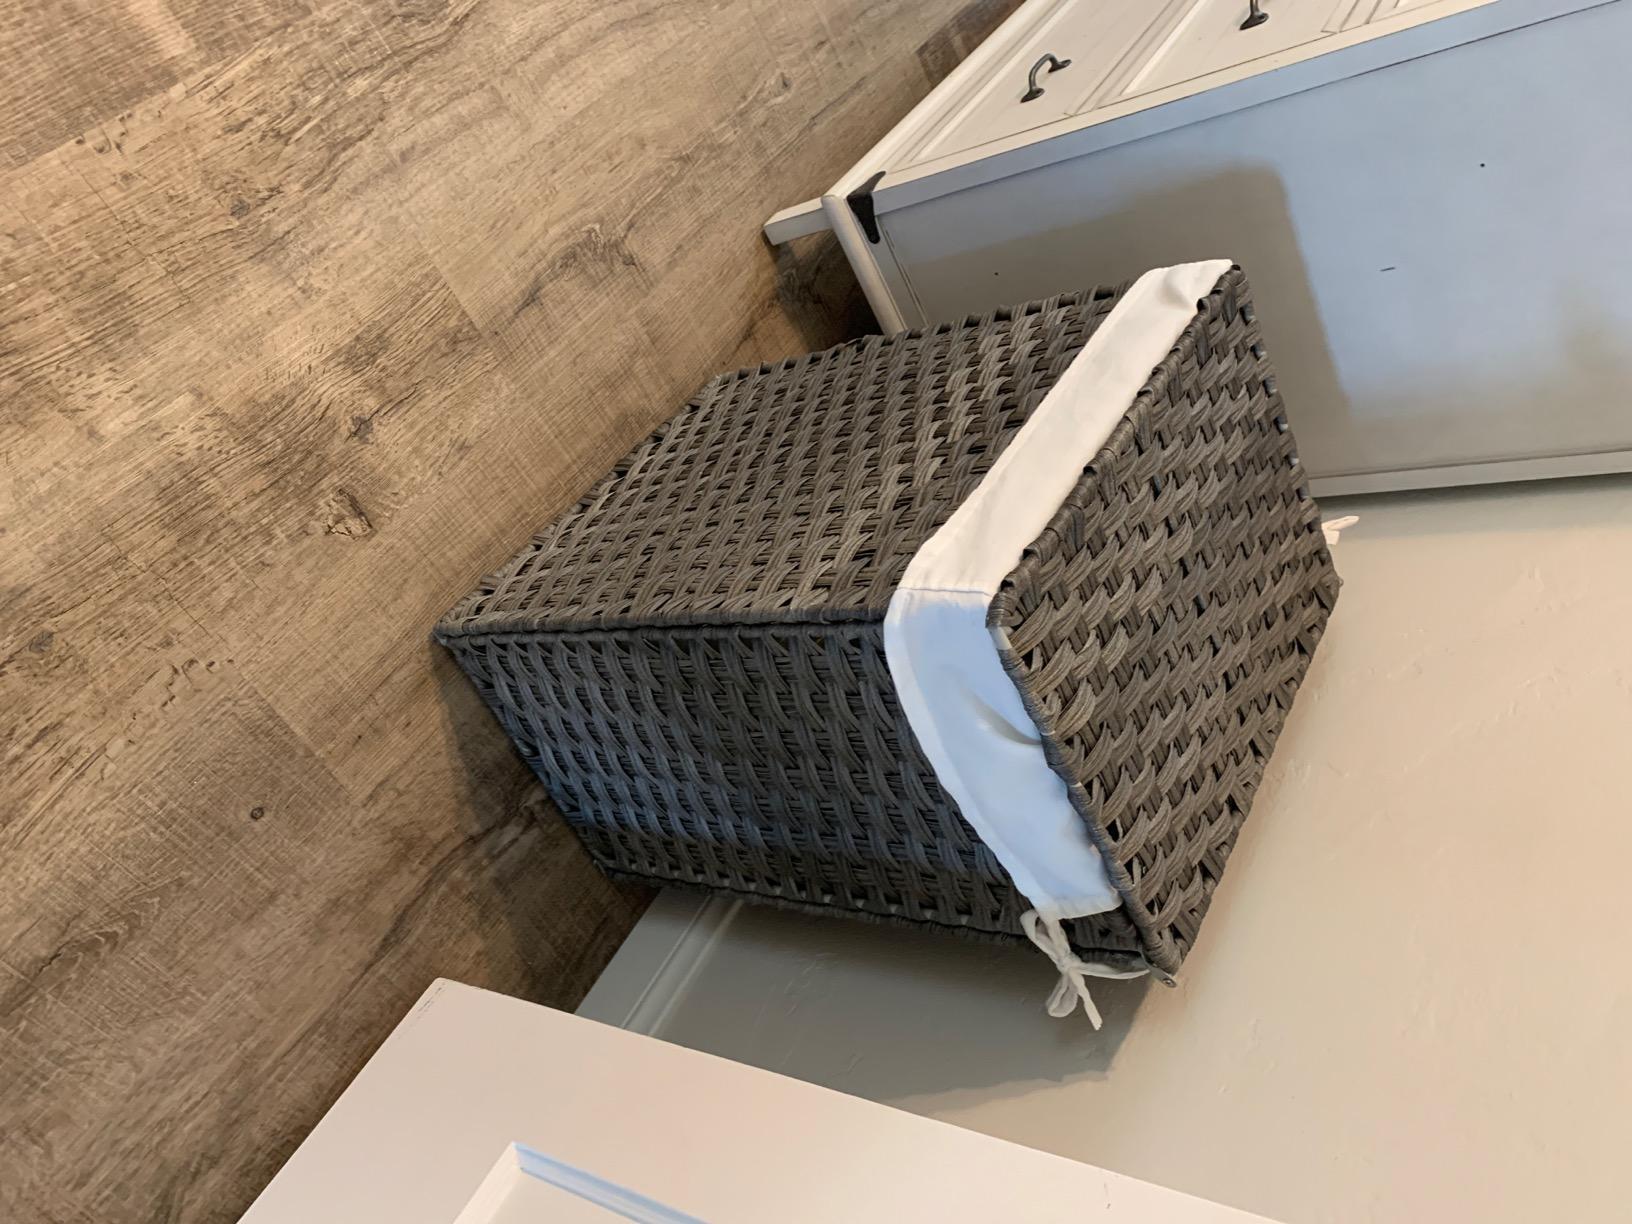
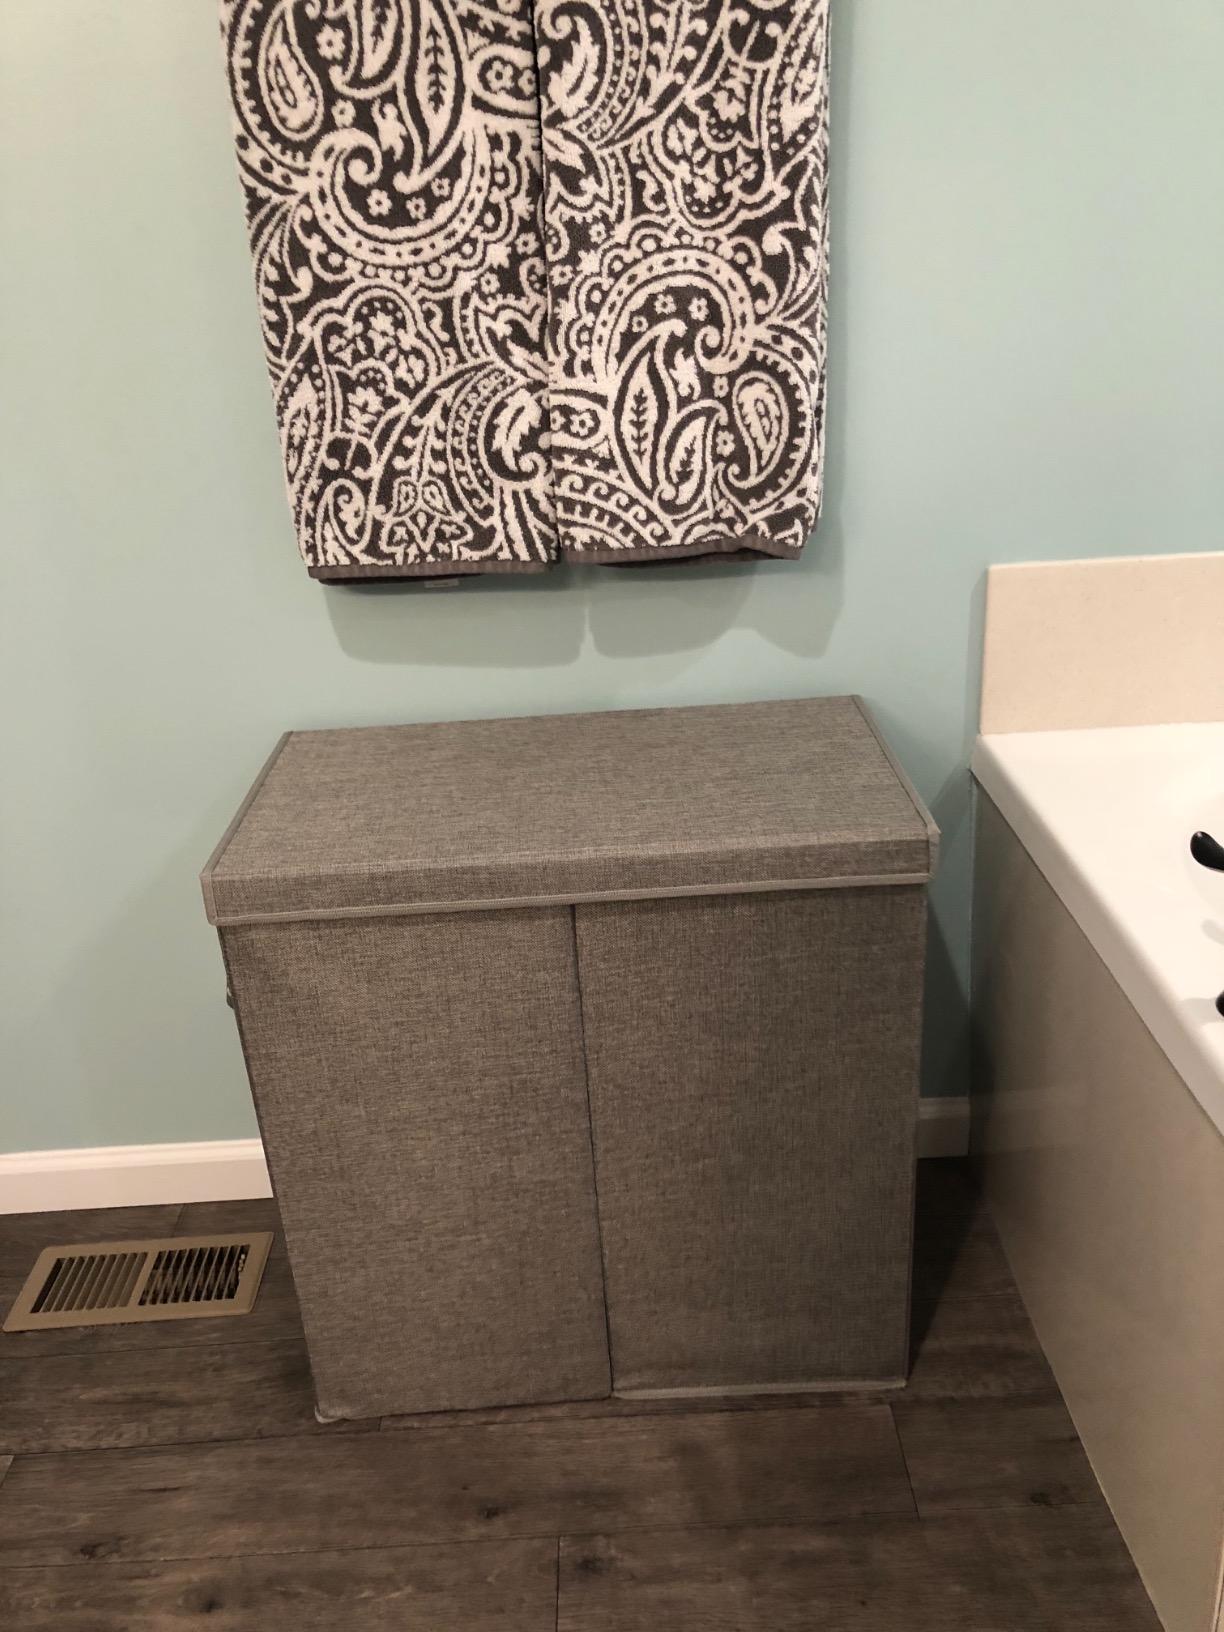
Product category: items_hamper
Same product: no